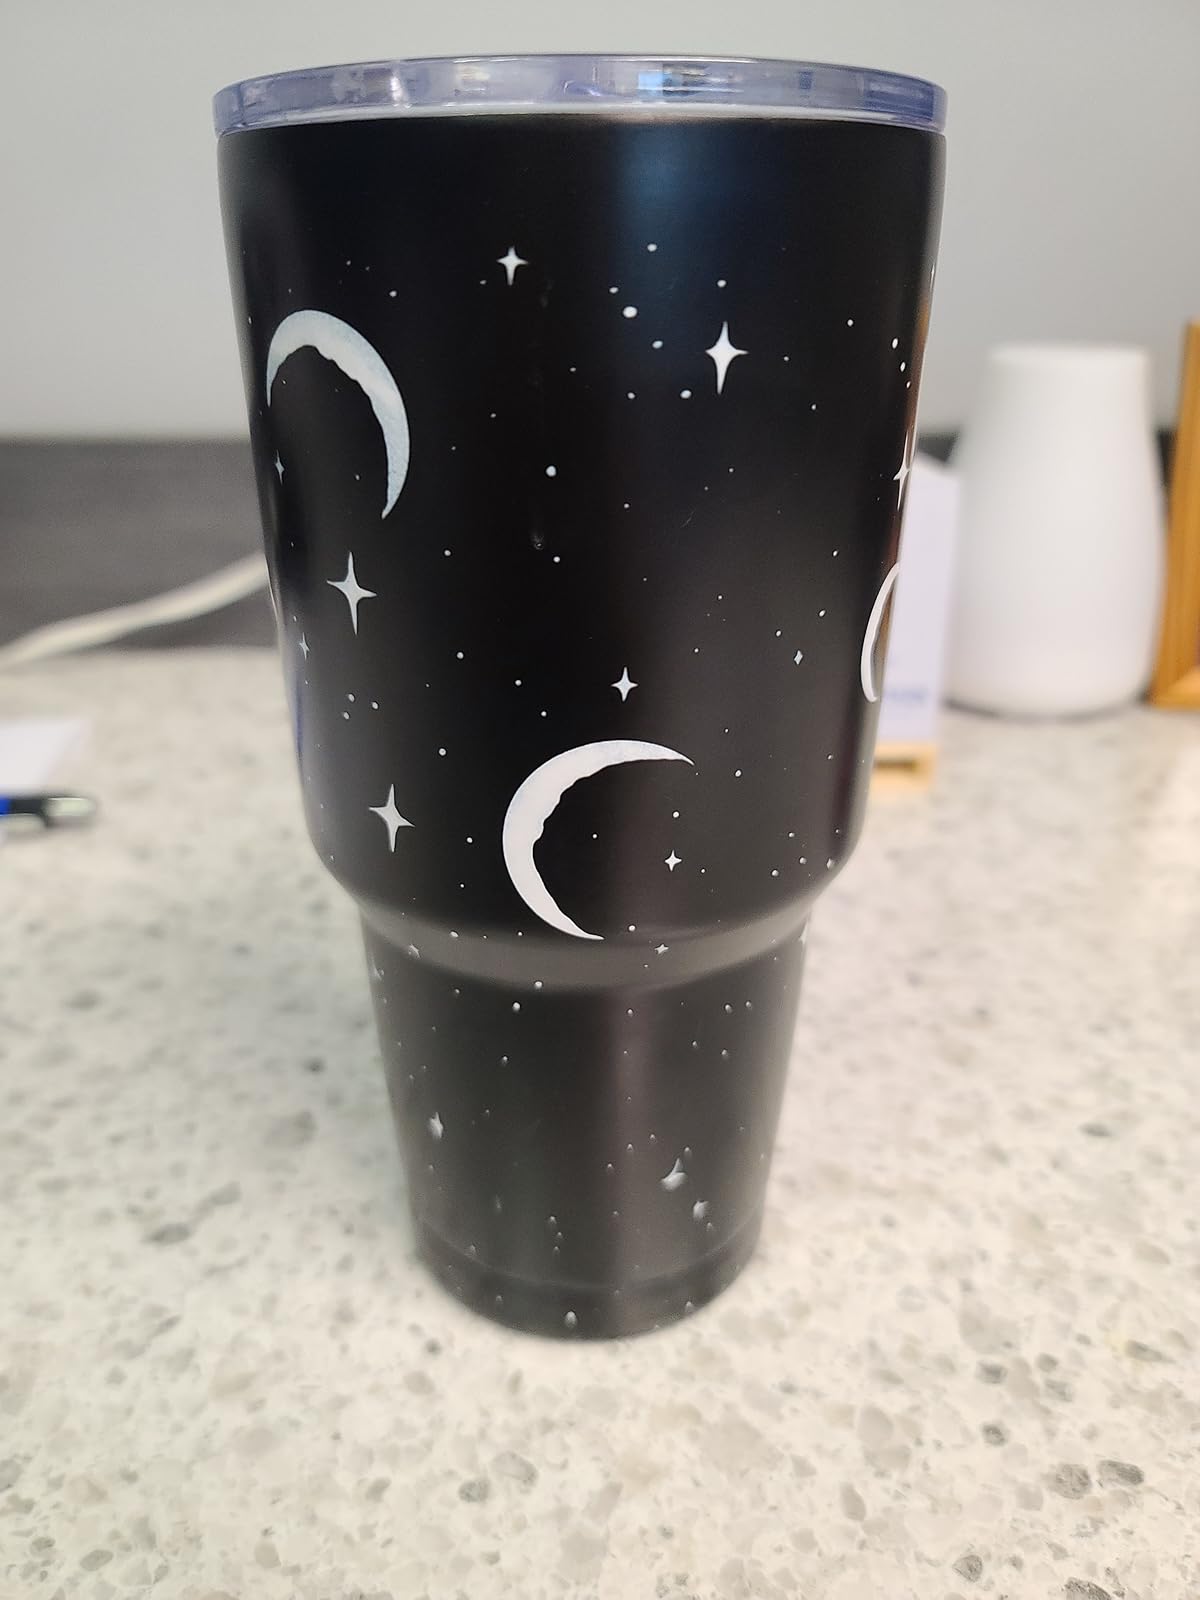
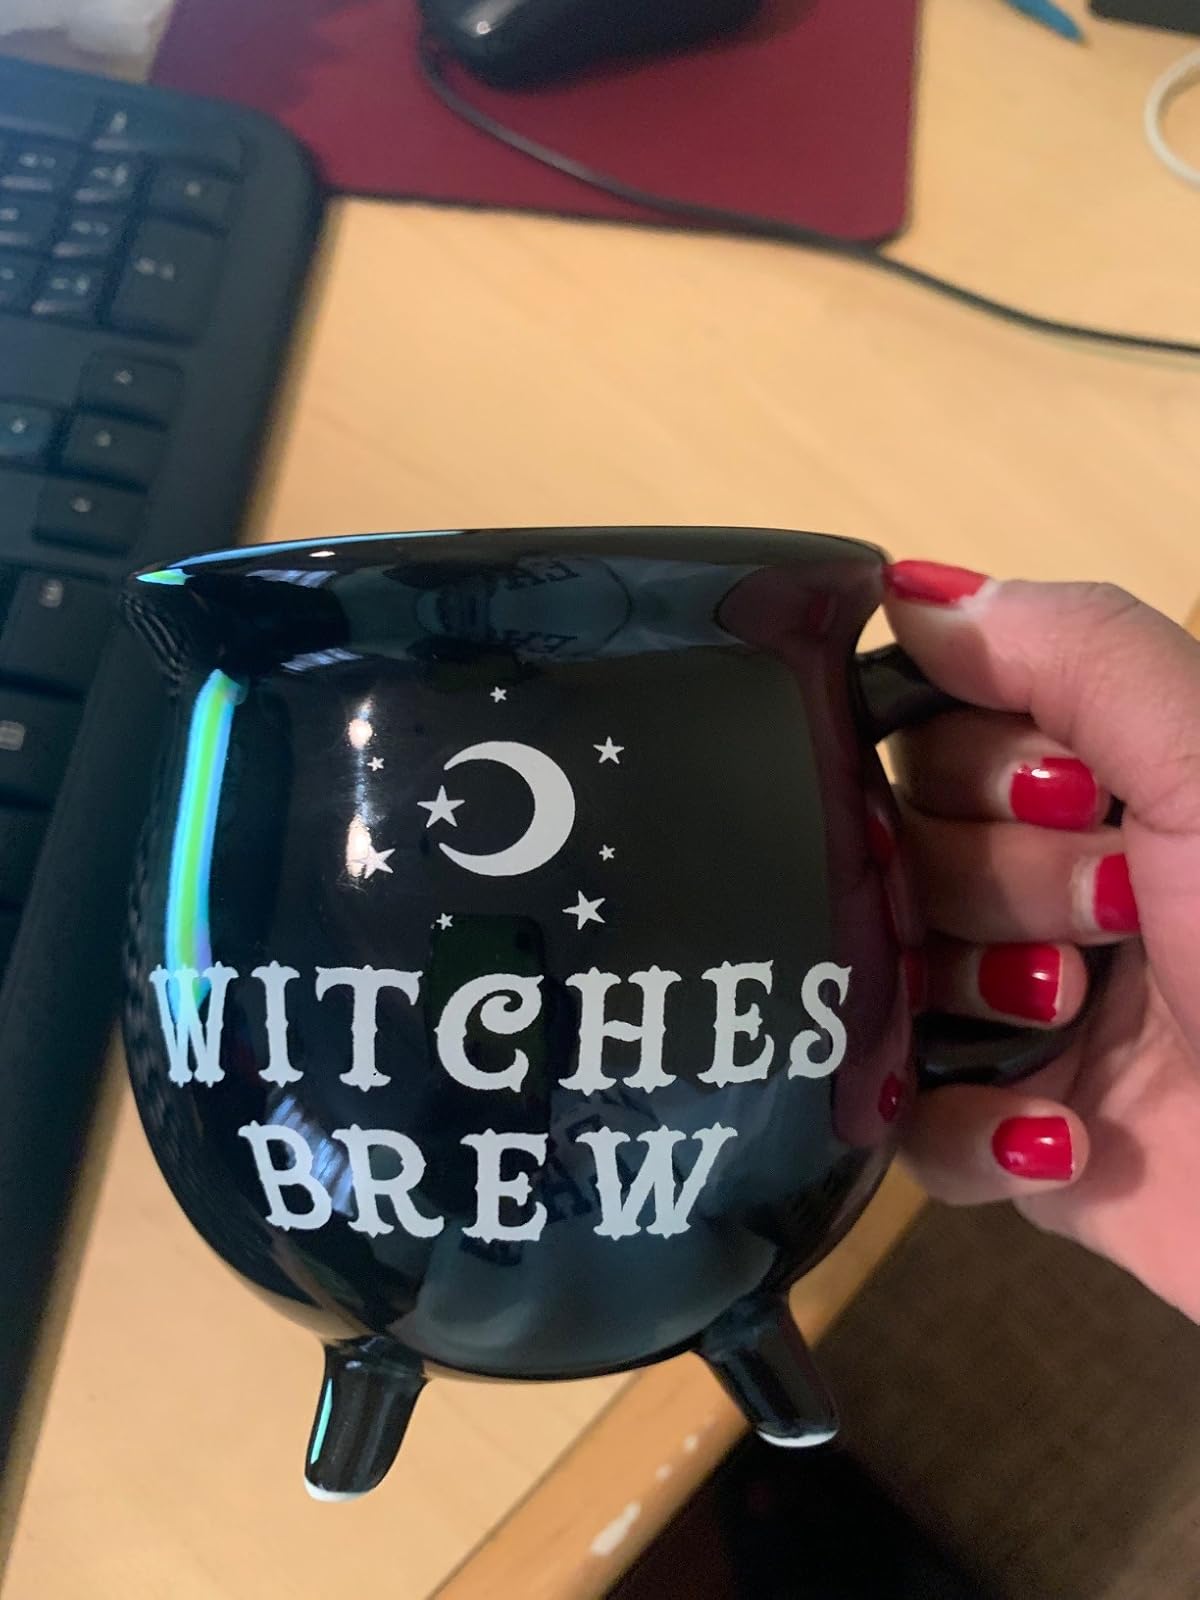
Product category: items_mug
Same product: no